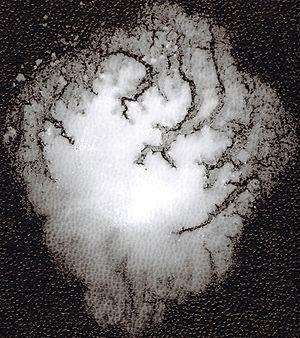
La silice pyrogénée est une forme de dioxyde de silicium, ou silice, de formule chimique SiO₂. Elle se présente comme une poudre constituée de gouttelettes de silice fondue refroidies en formant des chaînes tridimensionnelles qui s'organisent en particules de matière amorphe de très faible masse volumique apparente et de surface spécifique très élevée. Cette structure particulière entraîne un comportement thixotrope accroissant la viscosité des substances dans lesquelles elle est utilisée comme épaississant ou comme charge dans les matières plastiques.